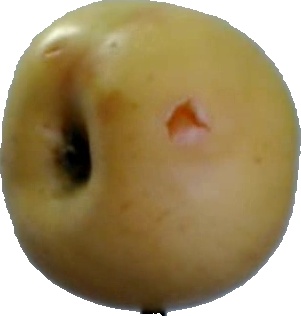
Label: apple_6